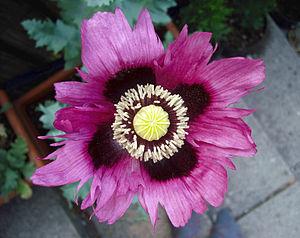
Un pavot à opium violet (papaver somniferum) en fleur.
Le pavot somnifère ou pavot à opium, appelé également « pavot des jardins », est une espèce de plante herbacée annuelle de la famille des Papaveraceae originaire d'Europe méridionale et d'Afrique du Nord.